Nicaragua

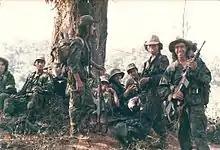
The U.S.–supported Contra rebels in 1987

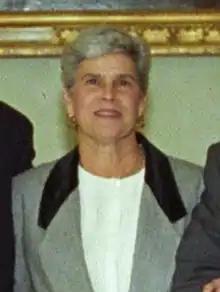
In 1990, after the Contra war, Violeta Chamorro became the first woman president democratically elected in the history of the Americas.

Nicaragua has experienced several military dictatorships, the longest being the hereditary dictatorship of the Somoza family, who ruled for 43 nonconsecutive years during the 20th century. The Somoza family came to power in 1937 partly as a result of a U.S.-engineered pact in 1927 that stipulated the formation of the "Guardia Nacional" to replace the marines who had long reigned in the country. Somoza García slowly eliminated officers in the national guard who might have stood in his way, and then deposed Sacasa and became president on 1 January 1937, in a rigged election.